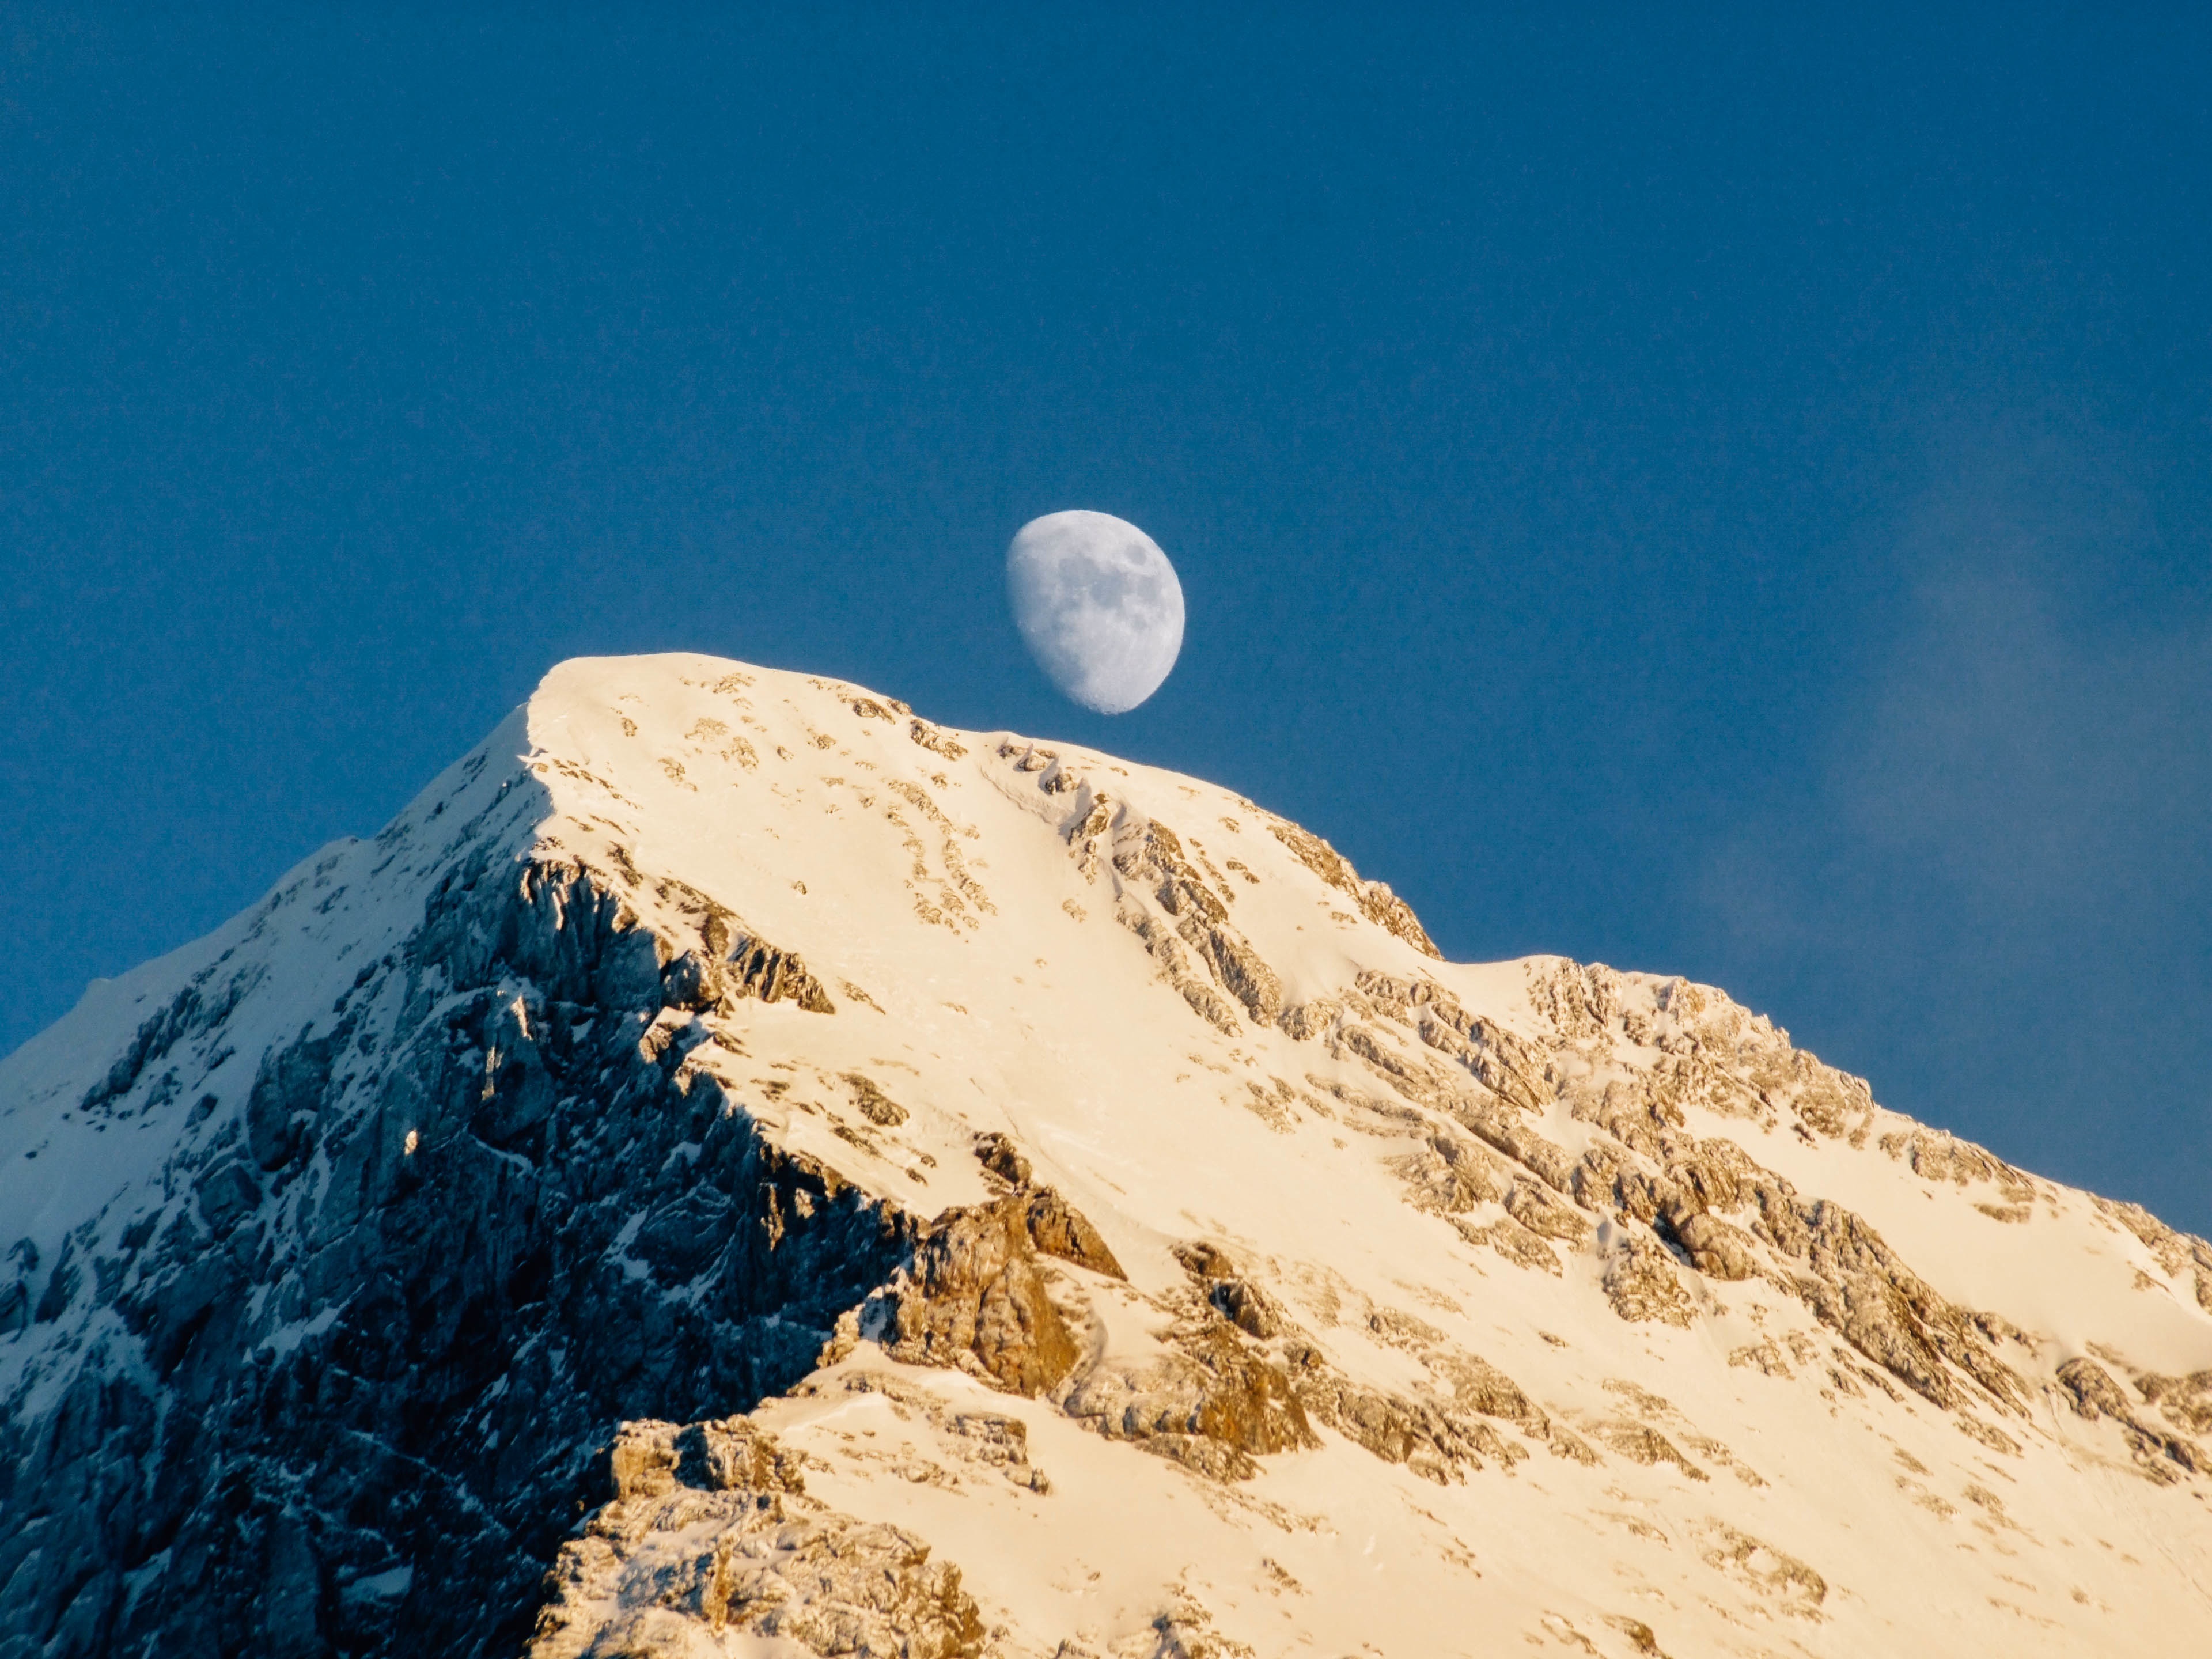
rock, mountain, snow, cloud, sky, peak, mountain range, moon, summit, landform, atmosphere of earth, mountainous landforms